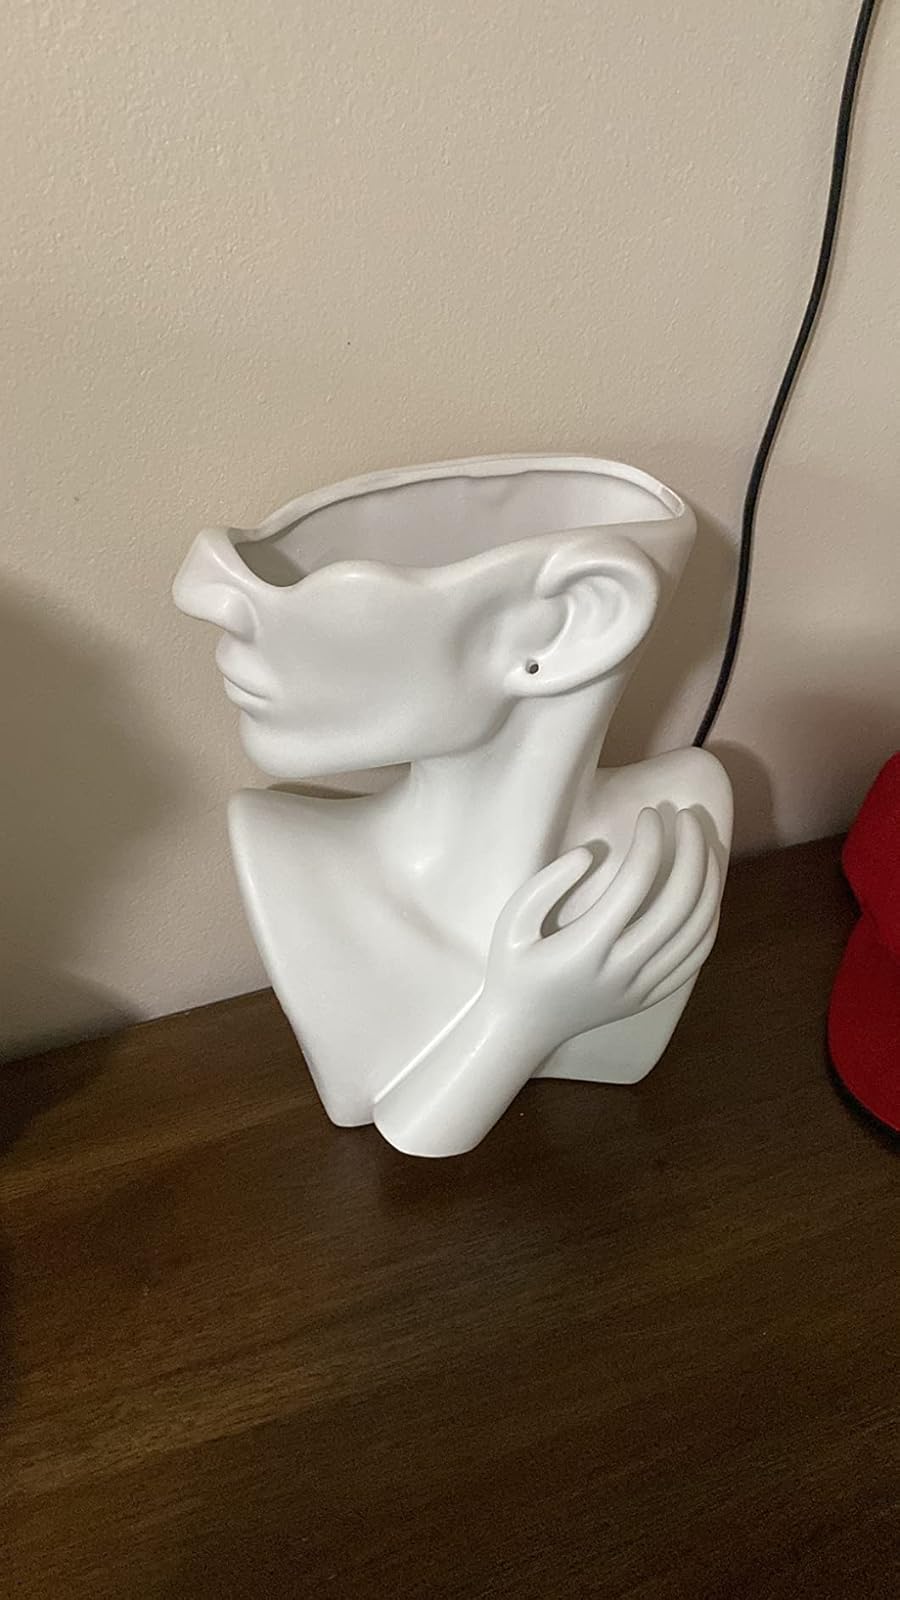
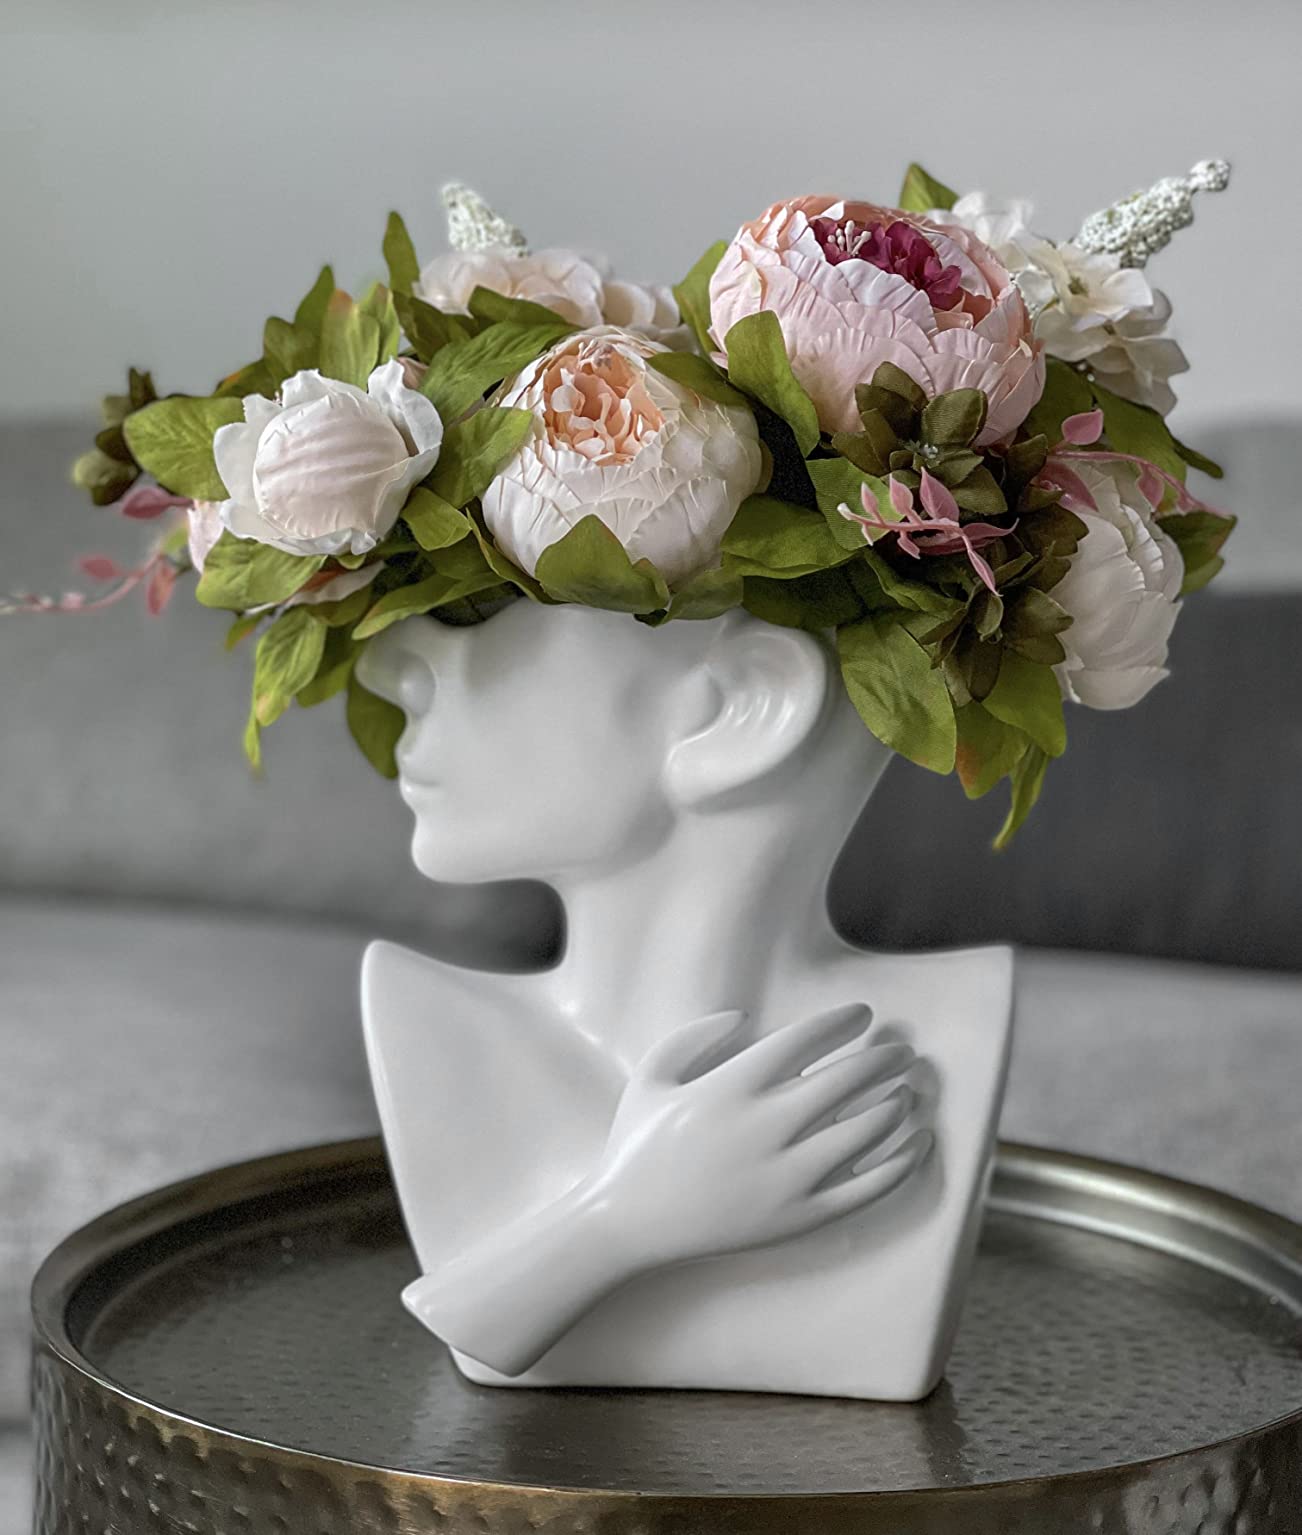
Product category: vase
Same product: yes